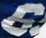
Number: 6